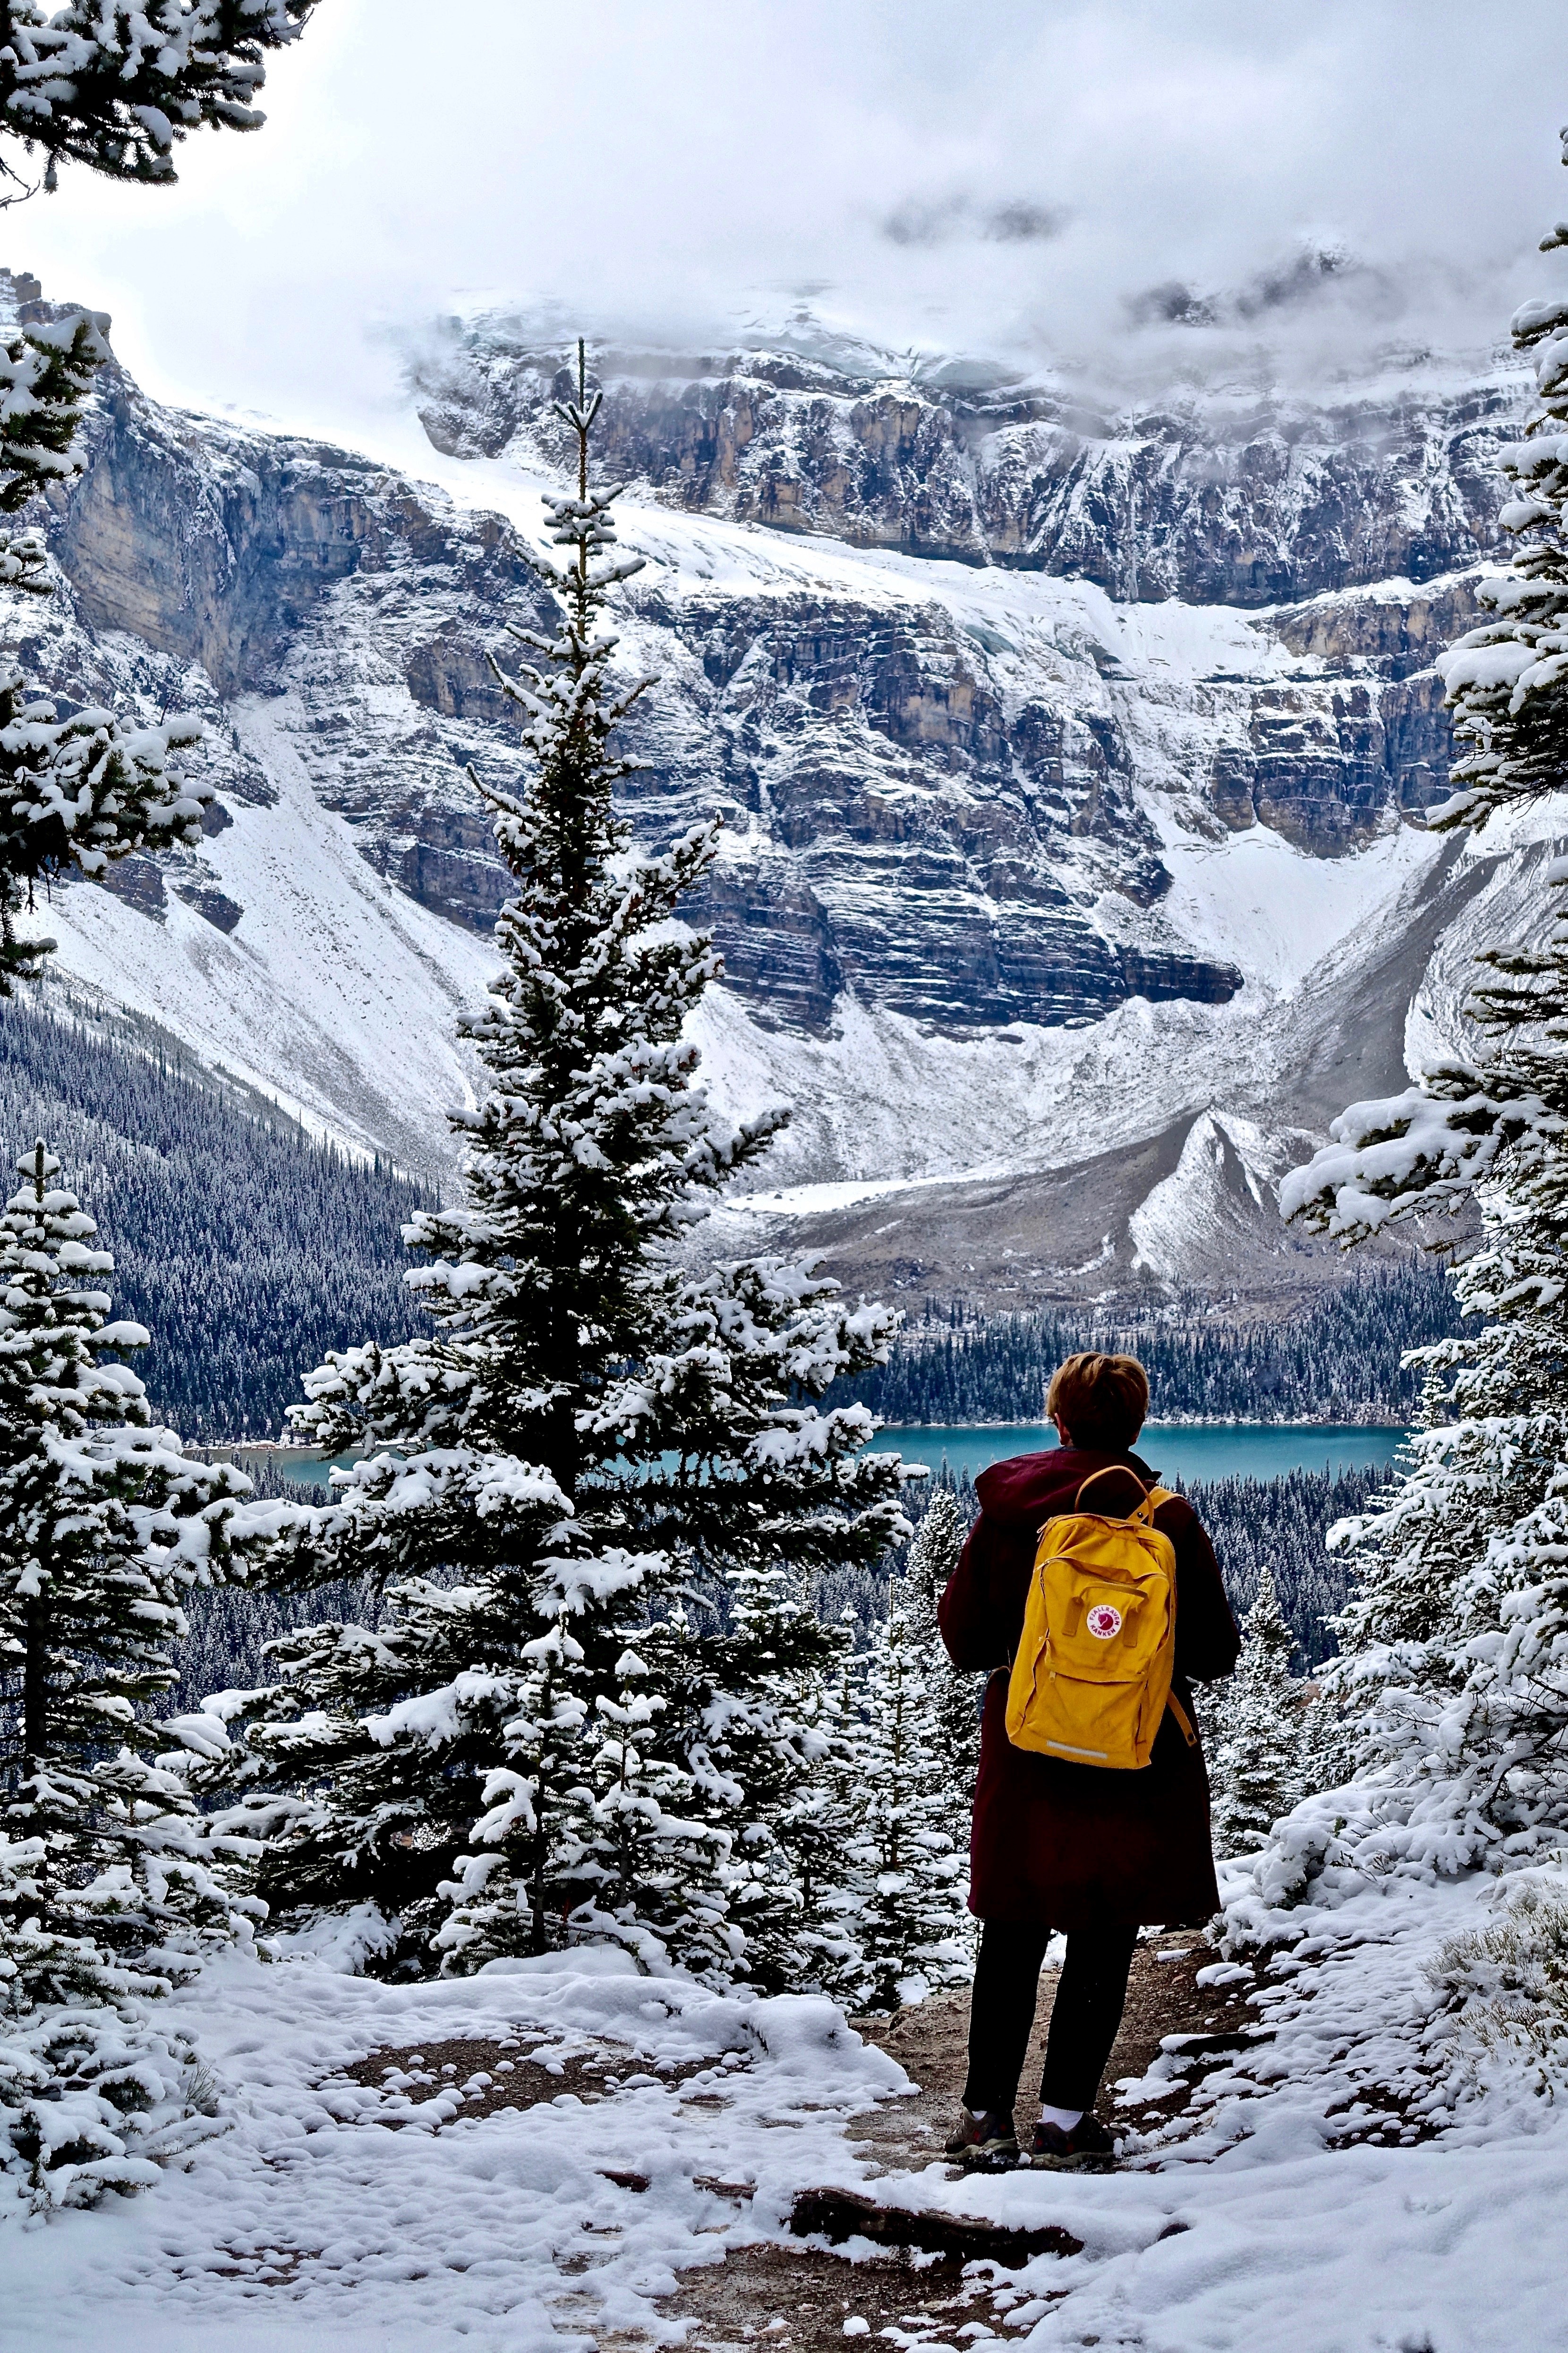
nature, wilderness, mountain, snow, cold, winter, woman, white, lake, adventure, mountain range, ice, weather, season, ridge, summit, sports, trekking, outlook, freezing, mountainous landforms, geological phenomenon